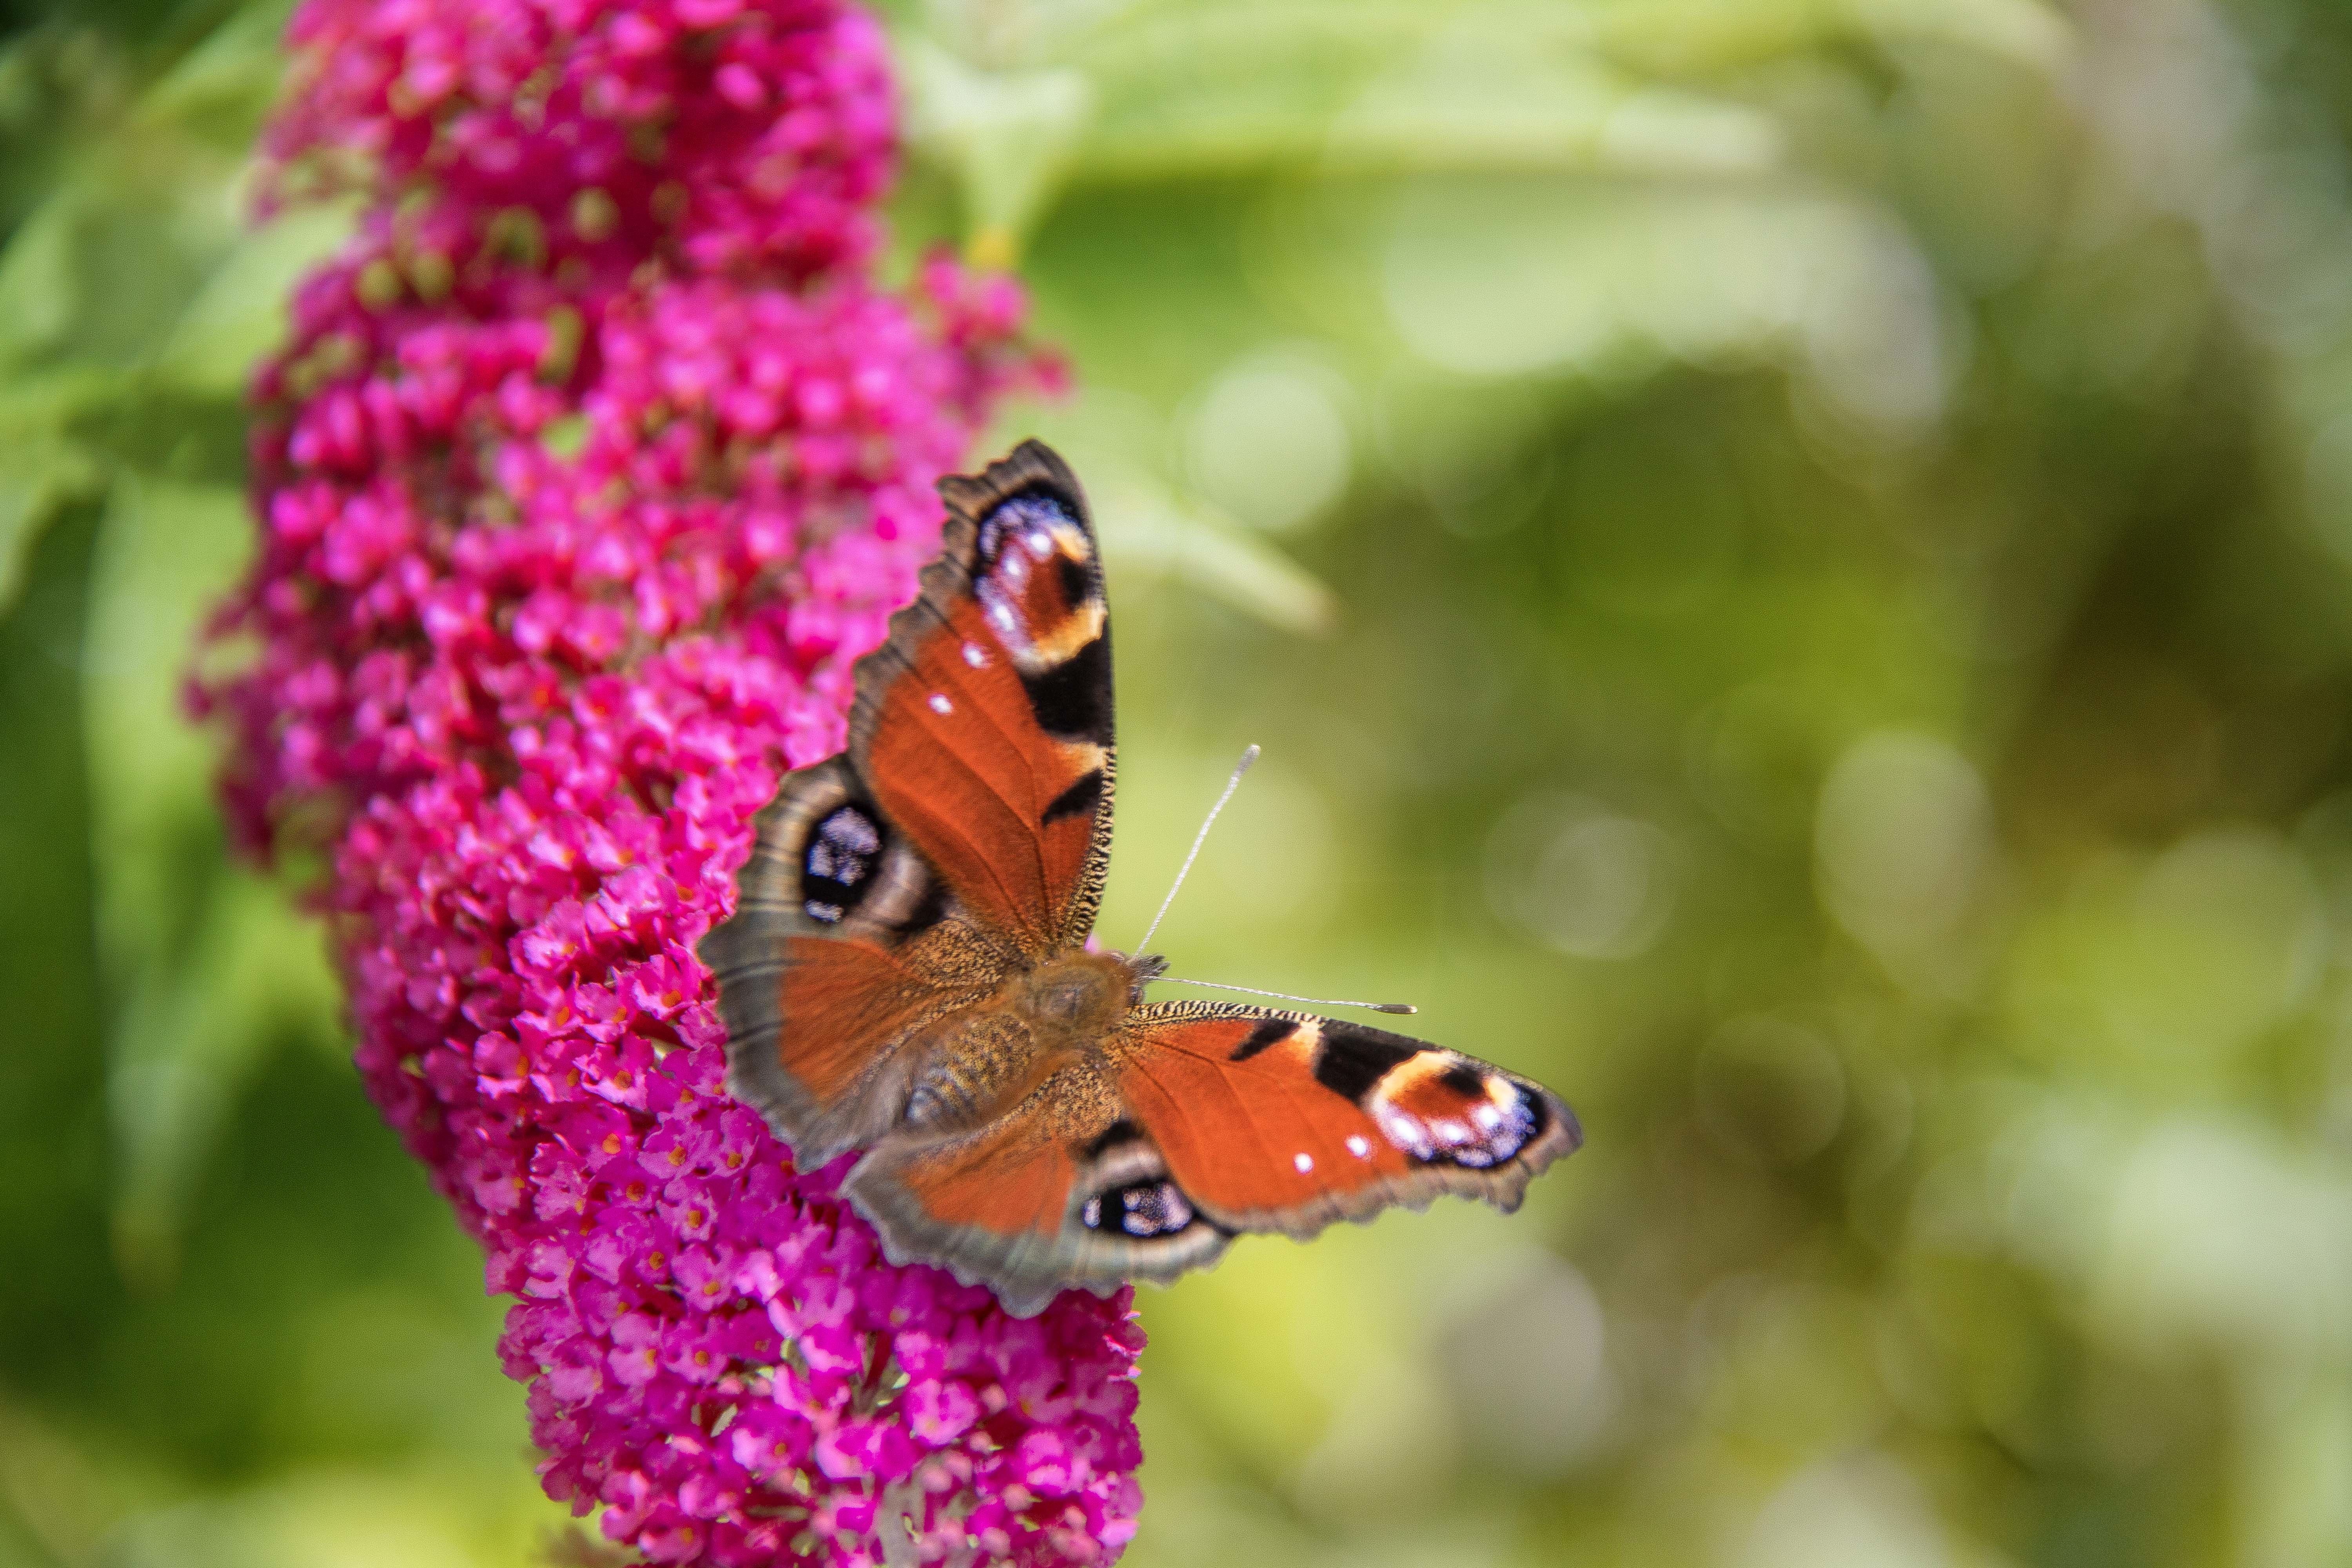
nature, photography, flower, insect, botany, butterfly, flora, fauna, invertebrate, close up, nectar, macro photography, moths and butterflies